Sunlight Foundation

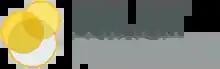

The Sunlight Foundation was an American 501(c)(3) nonpartisan, nonprofit organization that advocated for open government. The organization was founded in April 2006 with the goal of increasing transparency and accountability in the United States Congress, the executive branch, and in state and local governments. The foundation's primary focus was the role of money in politics. The organization sought to increase campaign finance regulations and disclosure requirements. The Sunlight Foundation ceased operations in September 2020.